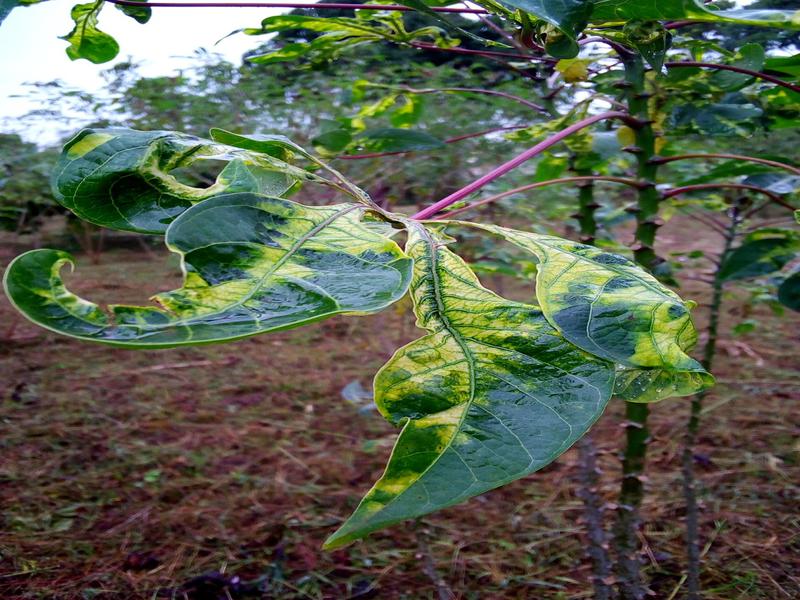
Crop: cassava
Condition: mosaic_disease